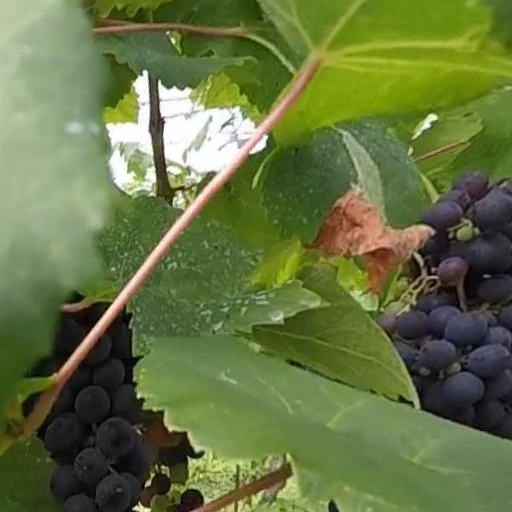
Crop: grape